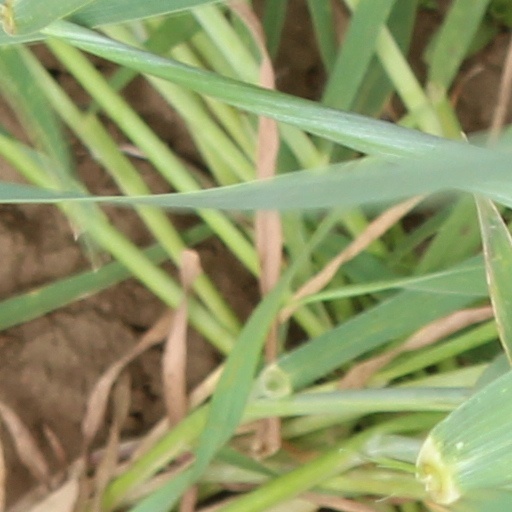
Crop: wheat